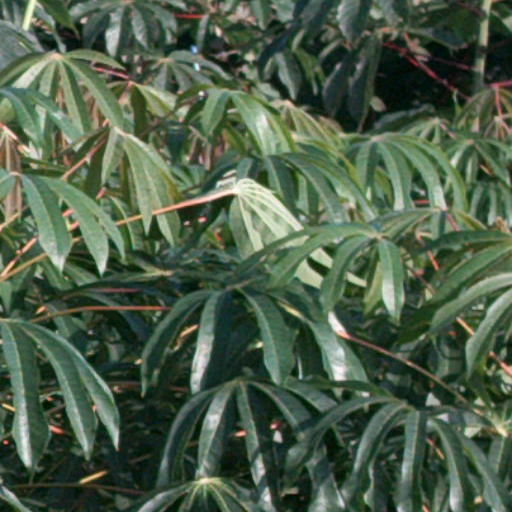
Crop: cassava